Third Anglo-Mysore War

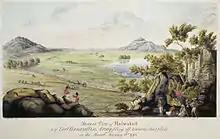
Cornwallis's army marching towards Malwakul

British forces succeeded in taking control of the Malabar Coast late in 1790. One force under Colonel Hartley gained a decisive victory at Calicut in December, while a second under Robert Abercromby routed the Sultan at Cannanore a few days later.